Ashley Olsen

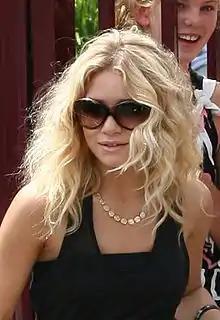

The idea for The Row started as a personal project in 2005 when Olsen challenged herself to create a perfect T-shirt. She tested the design on a variety of women of all body shapes and ages in an attempt to find a "commonality in fit and attitude." By 2006, the sisters had created a 7-piece collection that included the T-shirt, a pair of cotton sateen leggings, and a cashmere wool tank dress. Barneys New York bought the entire first collection. The brand has expanded to include ready-to-wear, resort, handbags, sunglasses, and shoes. That same year, they were selected as the faces of the upscale fashion line Badgley Mischka.